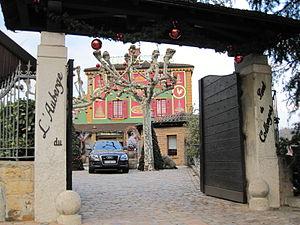
Restaurant Paul Bocuse à Collonges en Mont d'Or près de Lyon